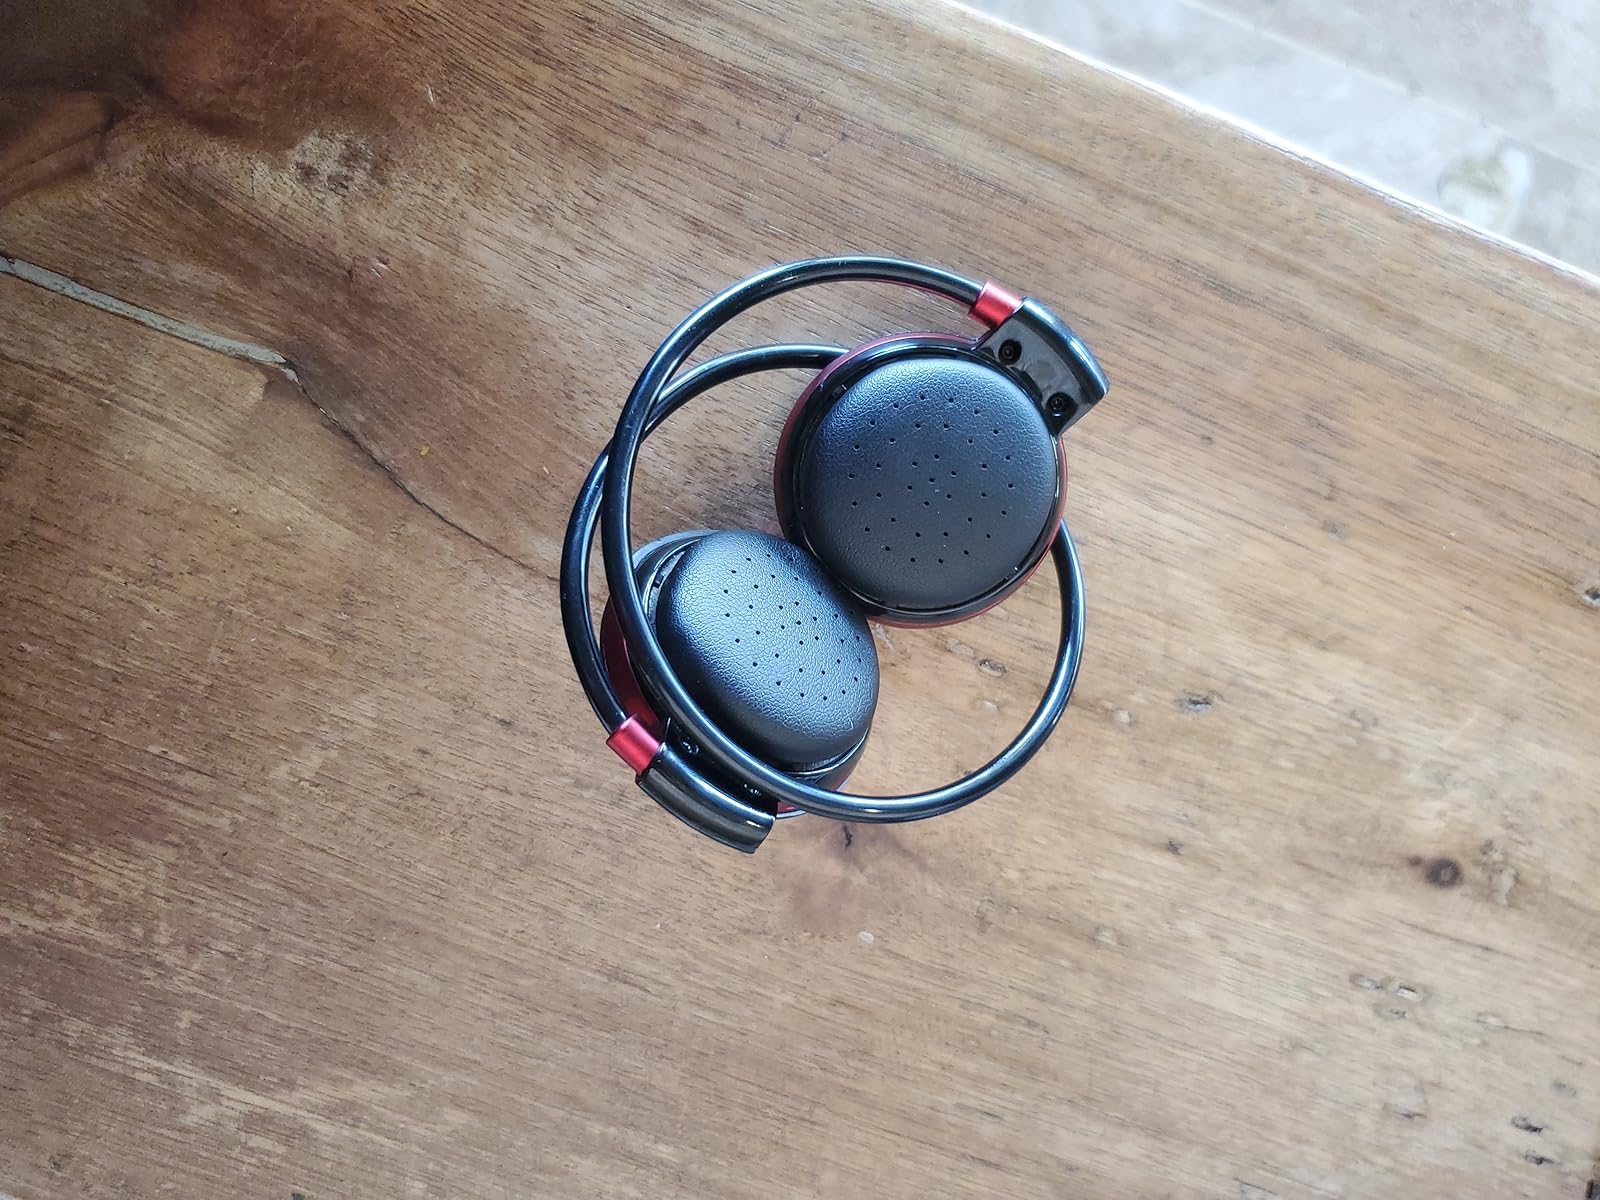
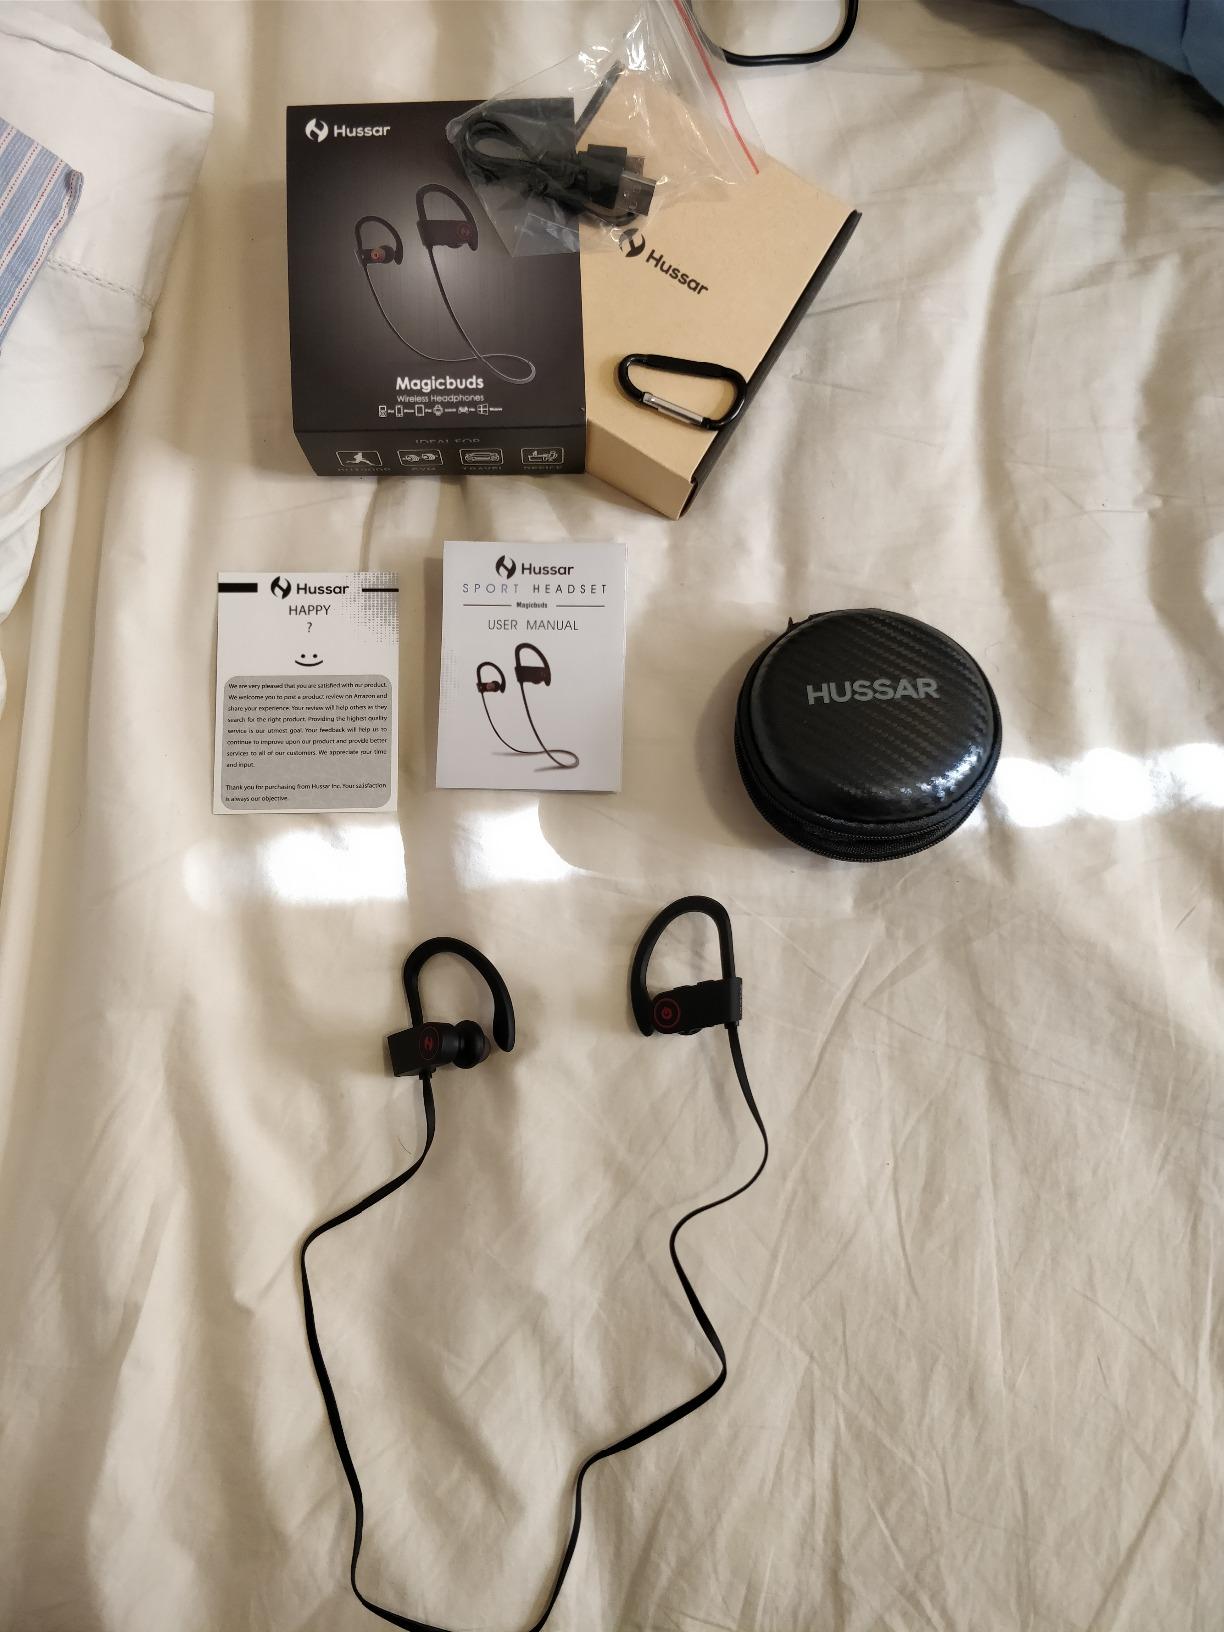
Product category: headphones
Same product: no